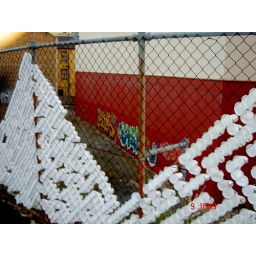
white plastic cups in a wire fence